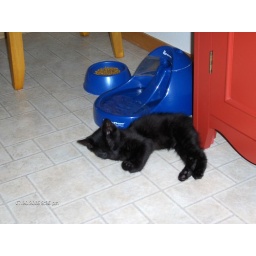
blender stretched out by the water bowl